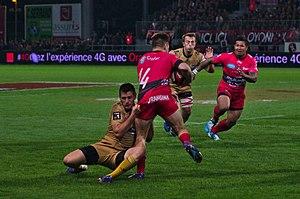
David Smith, né le 12 octobre 1986 à Manase aux Samoa, est un joueur néo-zélandais de rugby à XV qui évolue au poste d'ailier au sein de l'effectif du RC Narbonne.
Florian Denos, né le 20 mai 1985 au Mans, est un joueur de rugby à XV français qui évolue au poste d'arrière depuis 2012 au sein de l'effectif du SU Agen en Top 14.
Jean-François Coux, né le 23 décembre 1980 à Grenoble, est un joueur de rugby à XV français. Il a joué en équipe de France et au sein des clubs de Bourgoin-Jallieu, Agen, Oyonnax et Valence Romans. Il se reconvertit ensuite en tant qu'entraîneur, auprès de Valence Romans.